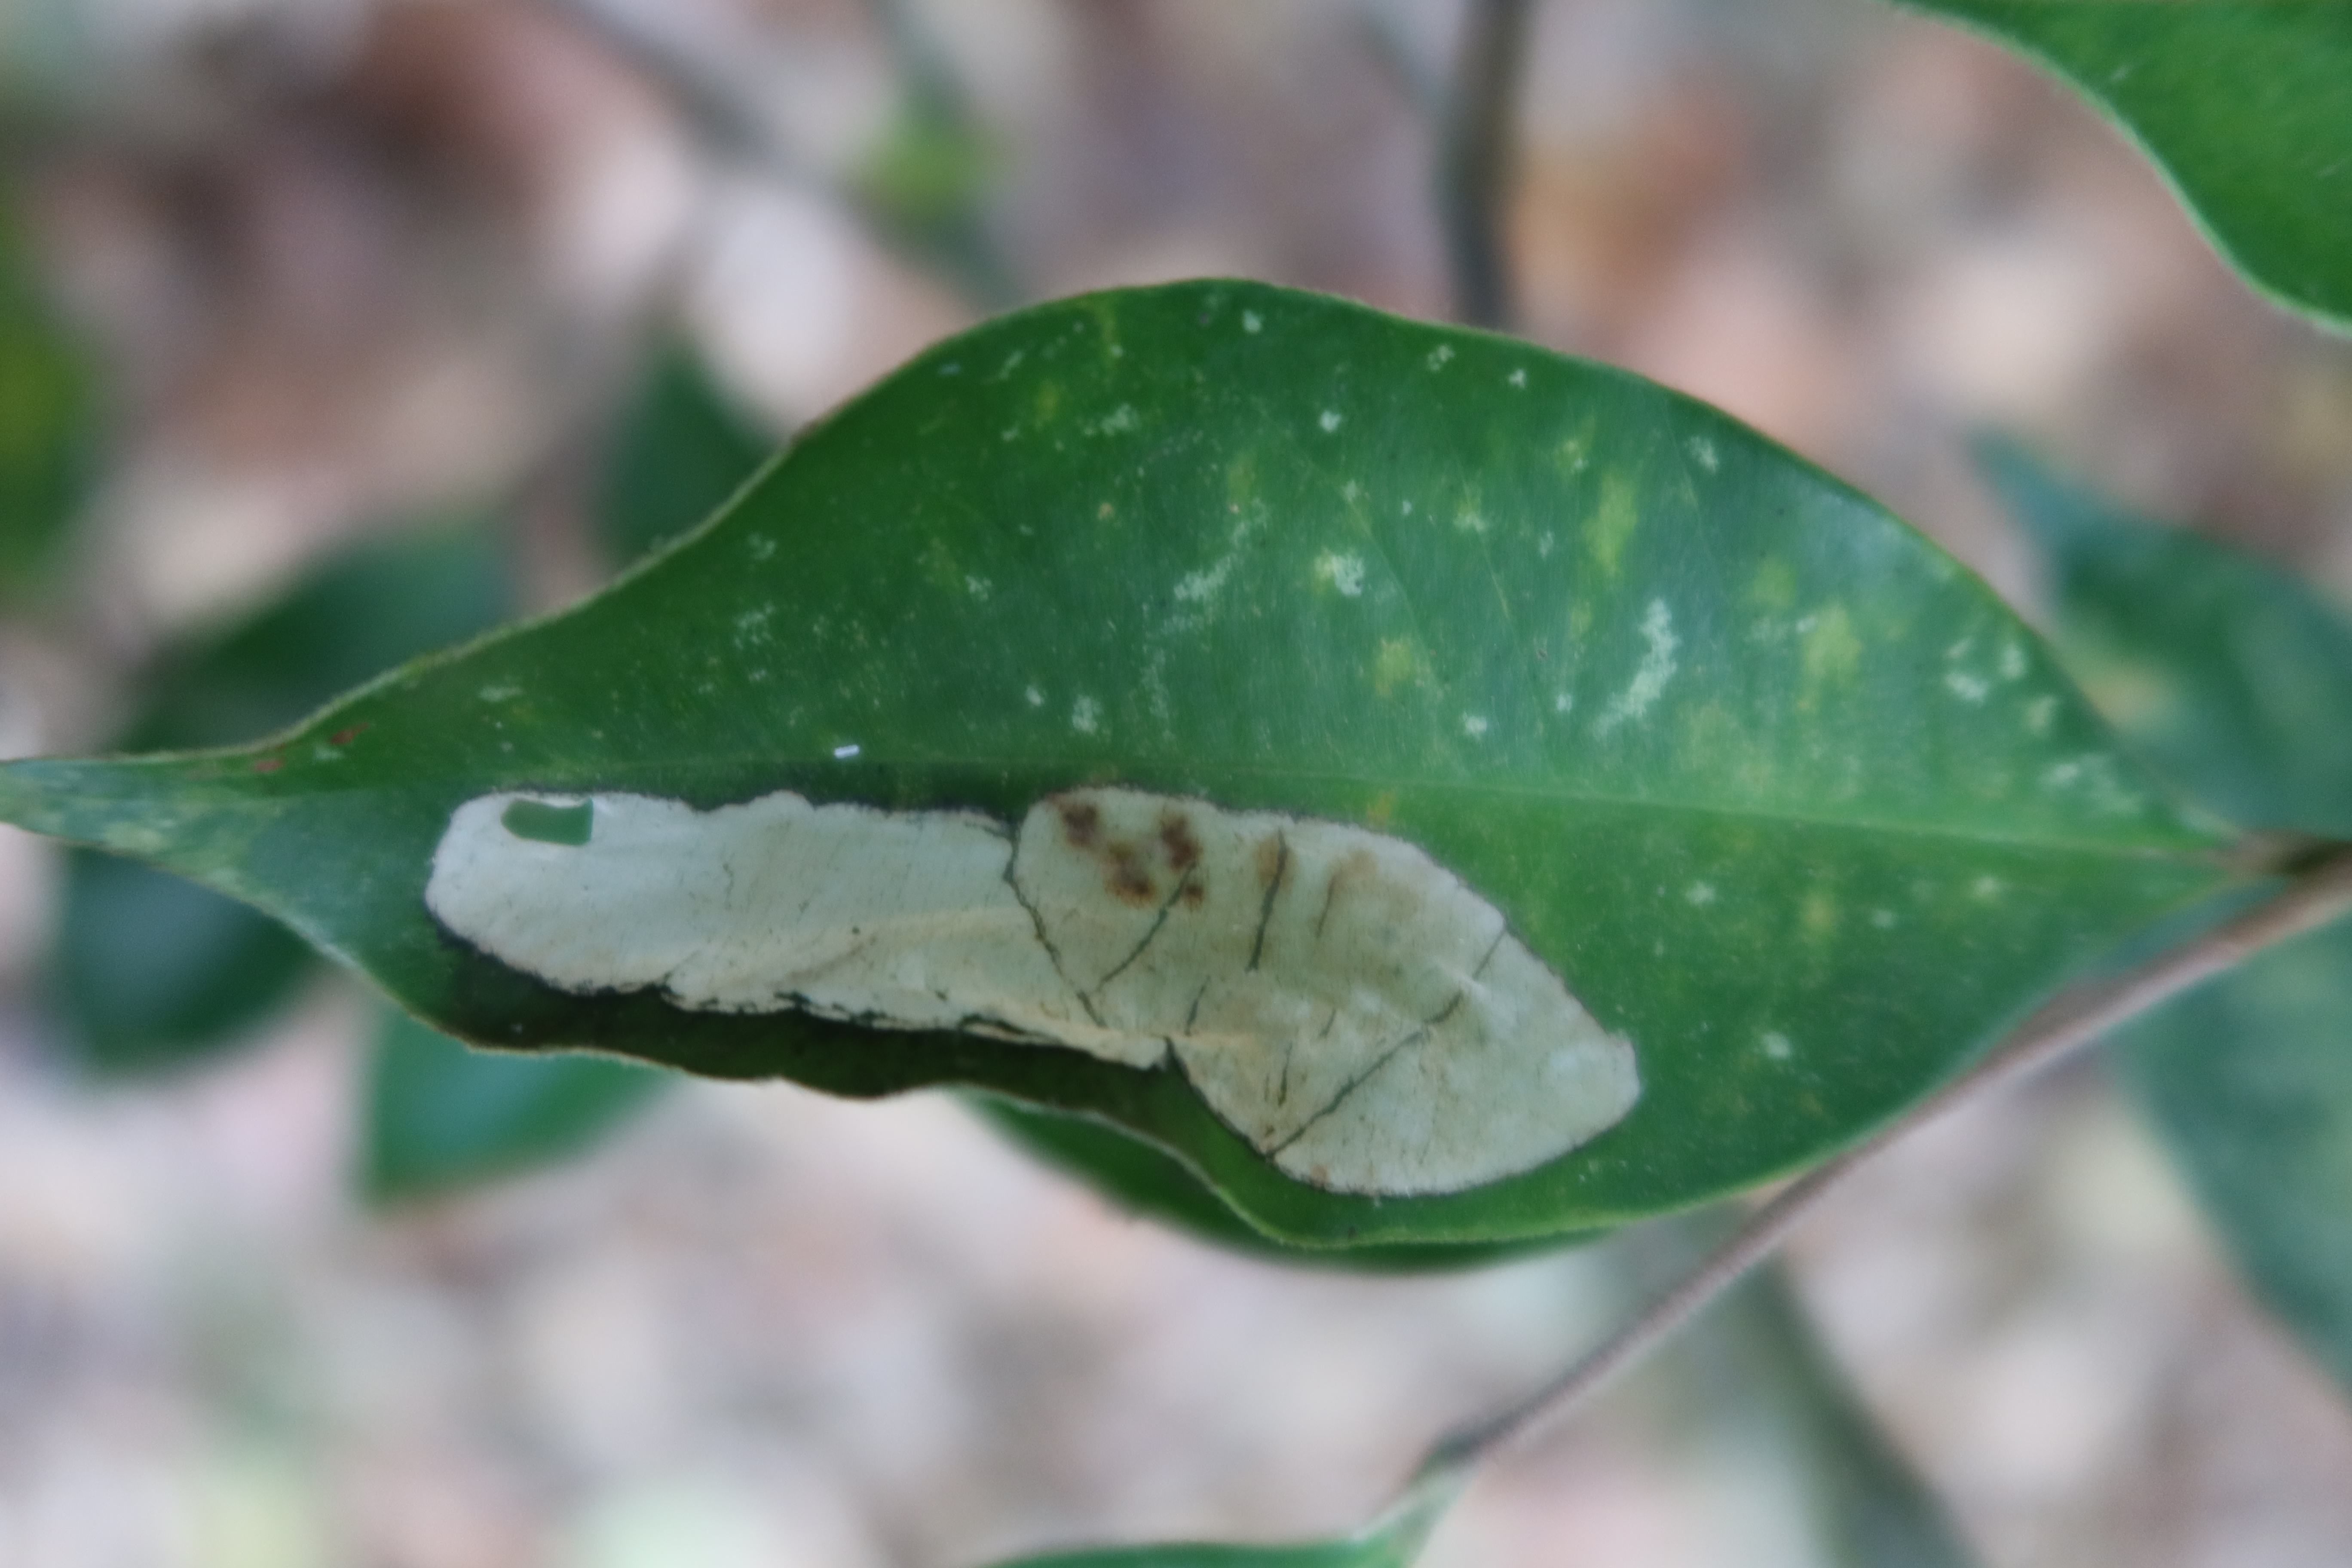
Label: Powdery mildew